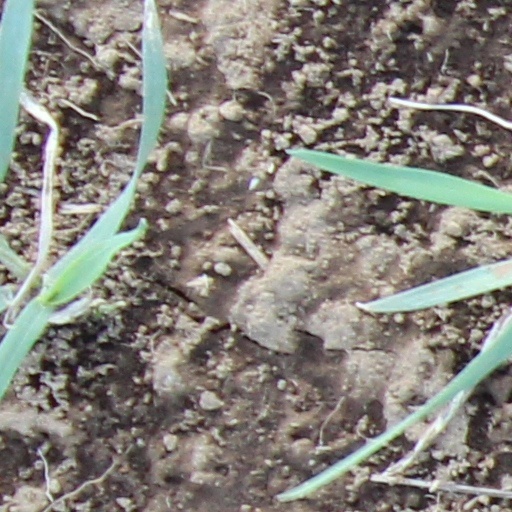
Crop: wheat